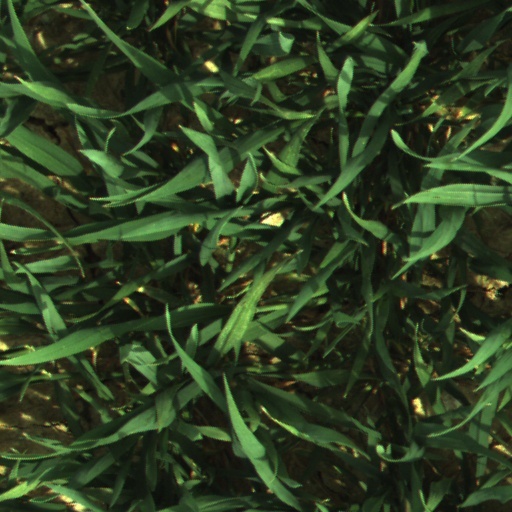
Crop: wheat